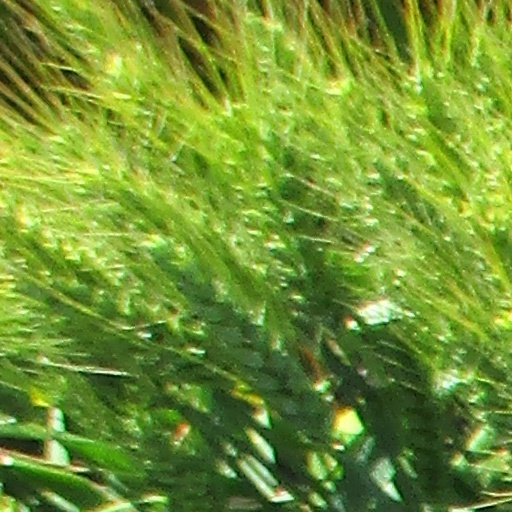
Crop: wheat